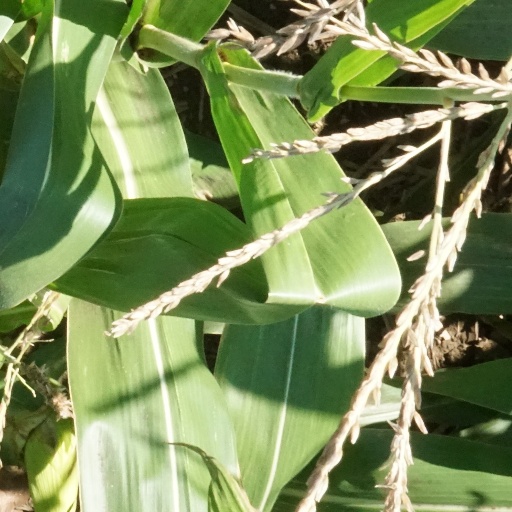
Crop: maize; corn